Berriozar

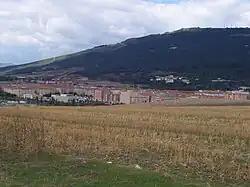
Panoramic view of Berriozar

Berriozar is a town located in the province of Navarre, within the autonomous community of Navarre, in northern Spain. It is situated 6 km from Pamplona and forms part of Pamplona's metropolitan area. As of 2013, Berriozar had a population of 9,605 people.